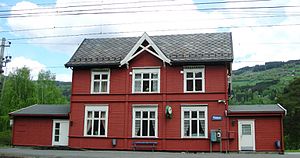
Tretten Station
Tretten Station er en tidligere jernbanestation på Dovrebanen, der ligger ved byområdet Tretten i Øyer kommune i Norge.